Newichawannock Canal

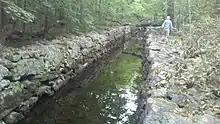
A portion of the canal, June 2020

The Great Falls Company was founded in 1823 to operate textile mills using the water power of the Salmon Falls River at Somersworth, New Hampshire. By about 1860 the mill complex there had grown to include six large buildings and employed 1,500 workers. In order to increase water flow at the mills, the company purchased water rights at Great East Lake and Horn Pond, and began construction of the canal in the 1850s. Other mills, such as Cocheco Woolen Mills in East Rochester, benefited in subsequent decades. The canal was not completed until the 1860s due in part to the Civil War. The canal was built by Hiram Paul, a civil engineer who lived in Wakefield and operated a tavern.